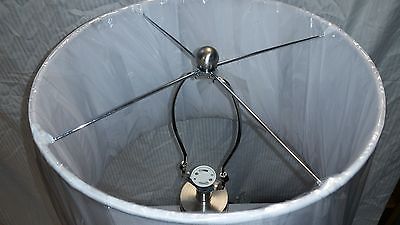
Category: lamp